Stephanie Santer

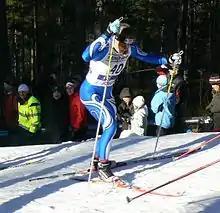
Stephanie Santer.

Stephanie Santer (born 1981) is an Italian cross-country skier.